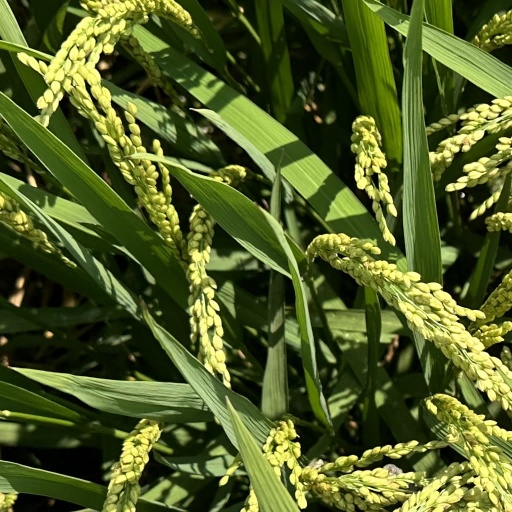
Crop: rice